Life net

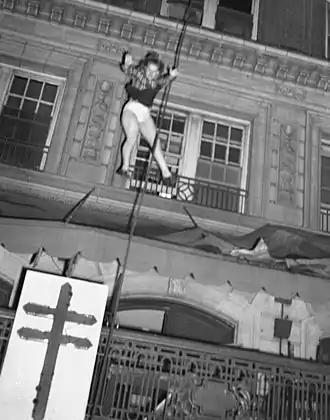
A woman jumping from her room during the Winecoff Hotel fire into a life net. This photo won a Pulitzer Prize in 1947. She survived with serious injuries.

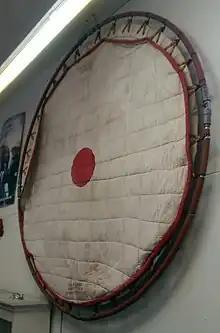
A life net on display at the Napa Firefighters Museum in Napa, California.

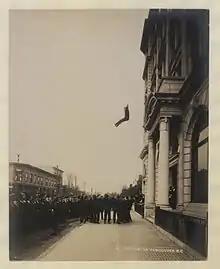
Vancouver fireman jumping into life net (1910)

A life net, also known as a Browder Life Safety Net or jumping sheet, is a type of rescue equipment formerly used by firefighters. When used in the proper conditions, it allowed people on upper floors of burning buildings an opportunity to jump to safety, usually to ground level. Invented in 1887, the device was used with varying degrees of success during several notable fires in the 20th century. Due to advances in firefighting technology, it became obsolete by the 1980s. Owing to their former prevalence, life nets often feature in popular culture as a running gag, especially in cartoons where they often appear in use during scenes where a fire is taking place.